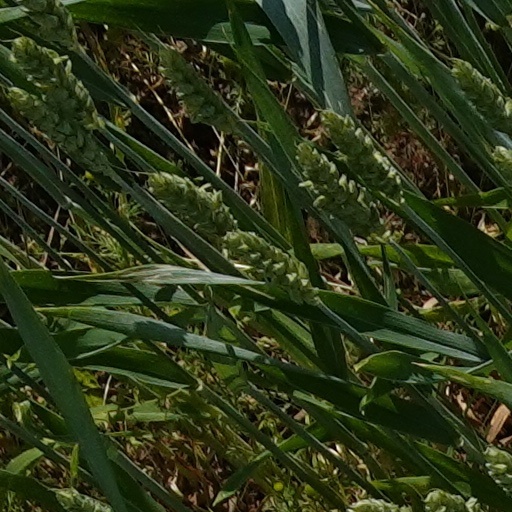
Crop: wheat